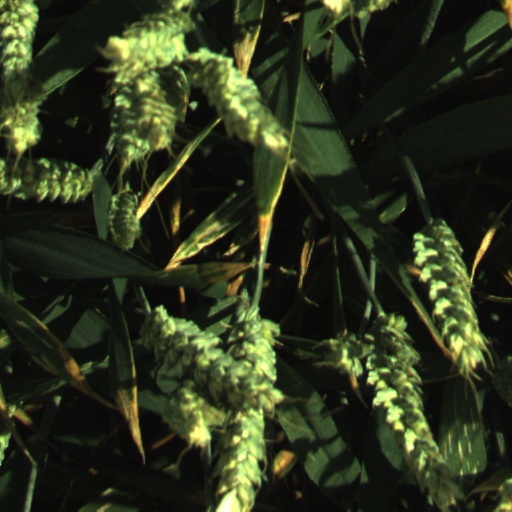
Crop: wheat